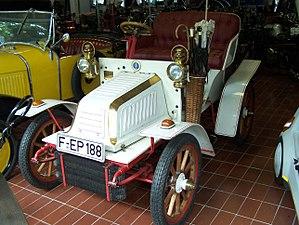
Theodor Bergmann est un entrepreneur allemand qui comme beaucoup d'industriels européens à cette époque s'investissent dans l'industrie automobile naissante et fabriquent aussi des bicyclettes.
La Compagnie allemande Bergmann fut fondée par Theodor Bergmann pour produire des bicyclettes, des automobiles, de la quincaillerie et des armes à feu. Ses usines étaient situées à Suhl et à Gaggenau. La compagnie disparut en 1945.